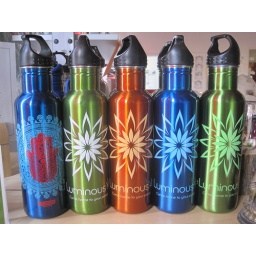
Go green by reusing our beautiful stainless steel water bottles. End the use of plastic!